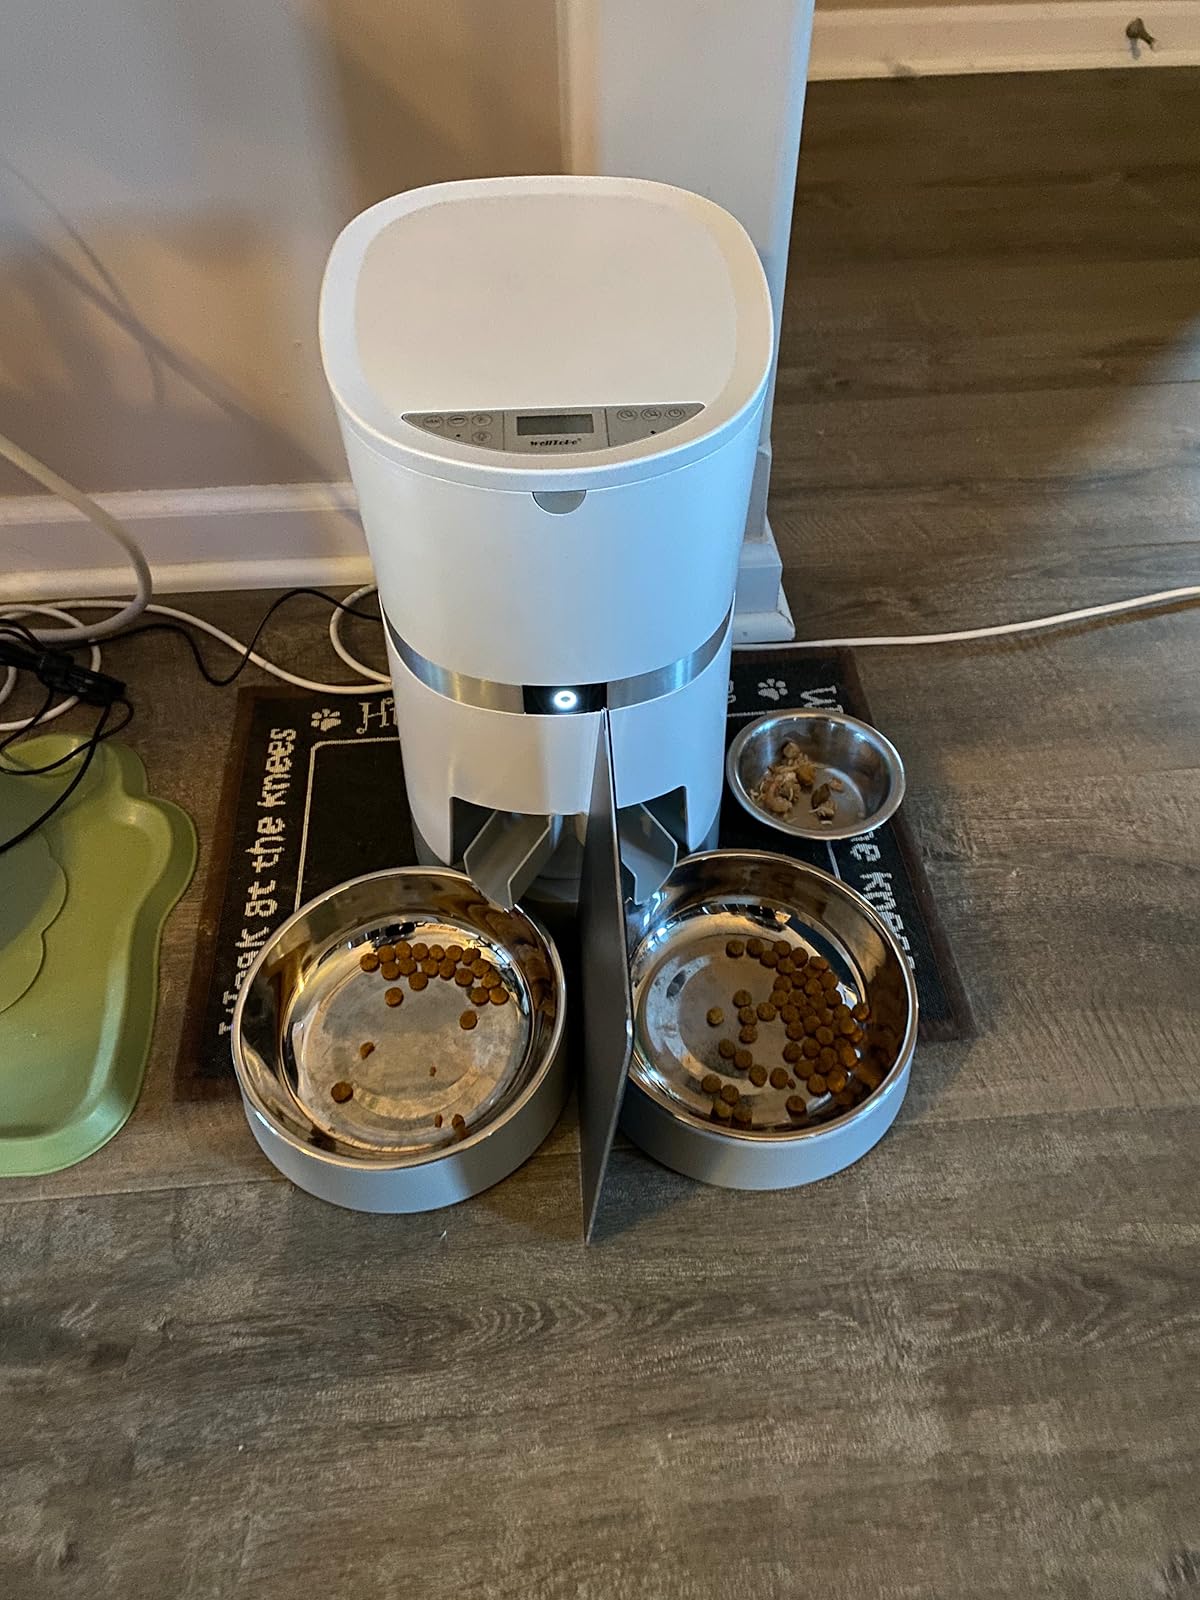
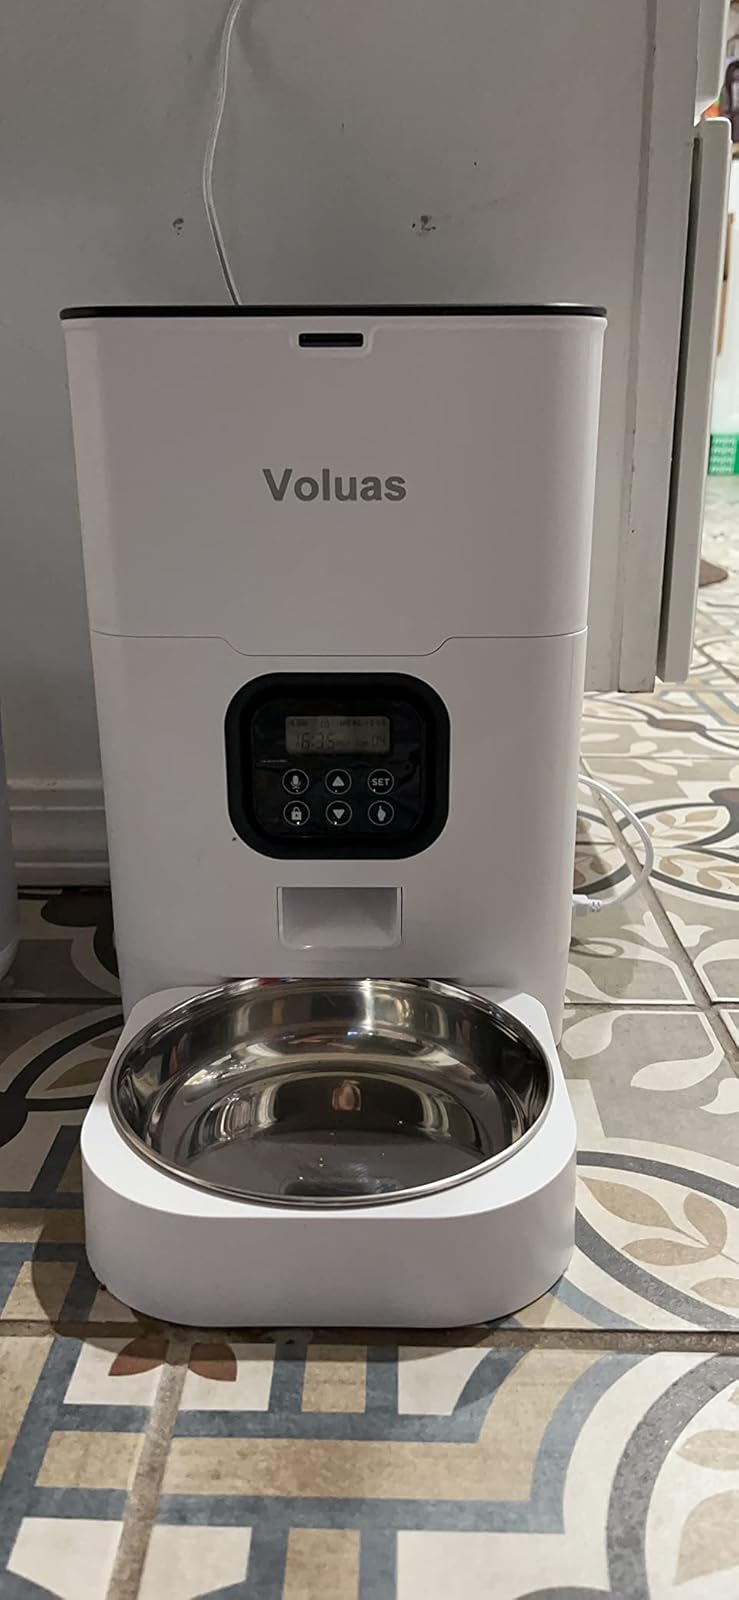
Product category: items_feeder
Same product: no